Pizzaland

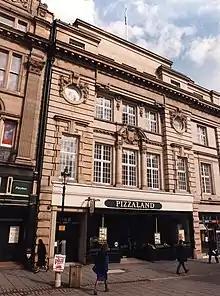
Pizzaland restaurant on Grey Street in Newcastle upon Tyne, 1989

Pizzaland was a chain of pizza restaurants owned by Associated Newspapers and then by United Biscuits. In the early 1990s, Pizza Hut and Pizzaland were regarded as the largest pizza eateries in Britain; UK business ceased in 1996. International branches continue to operate.